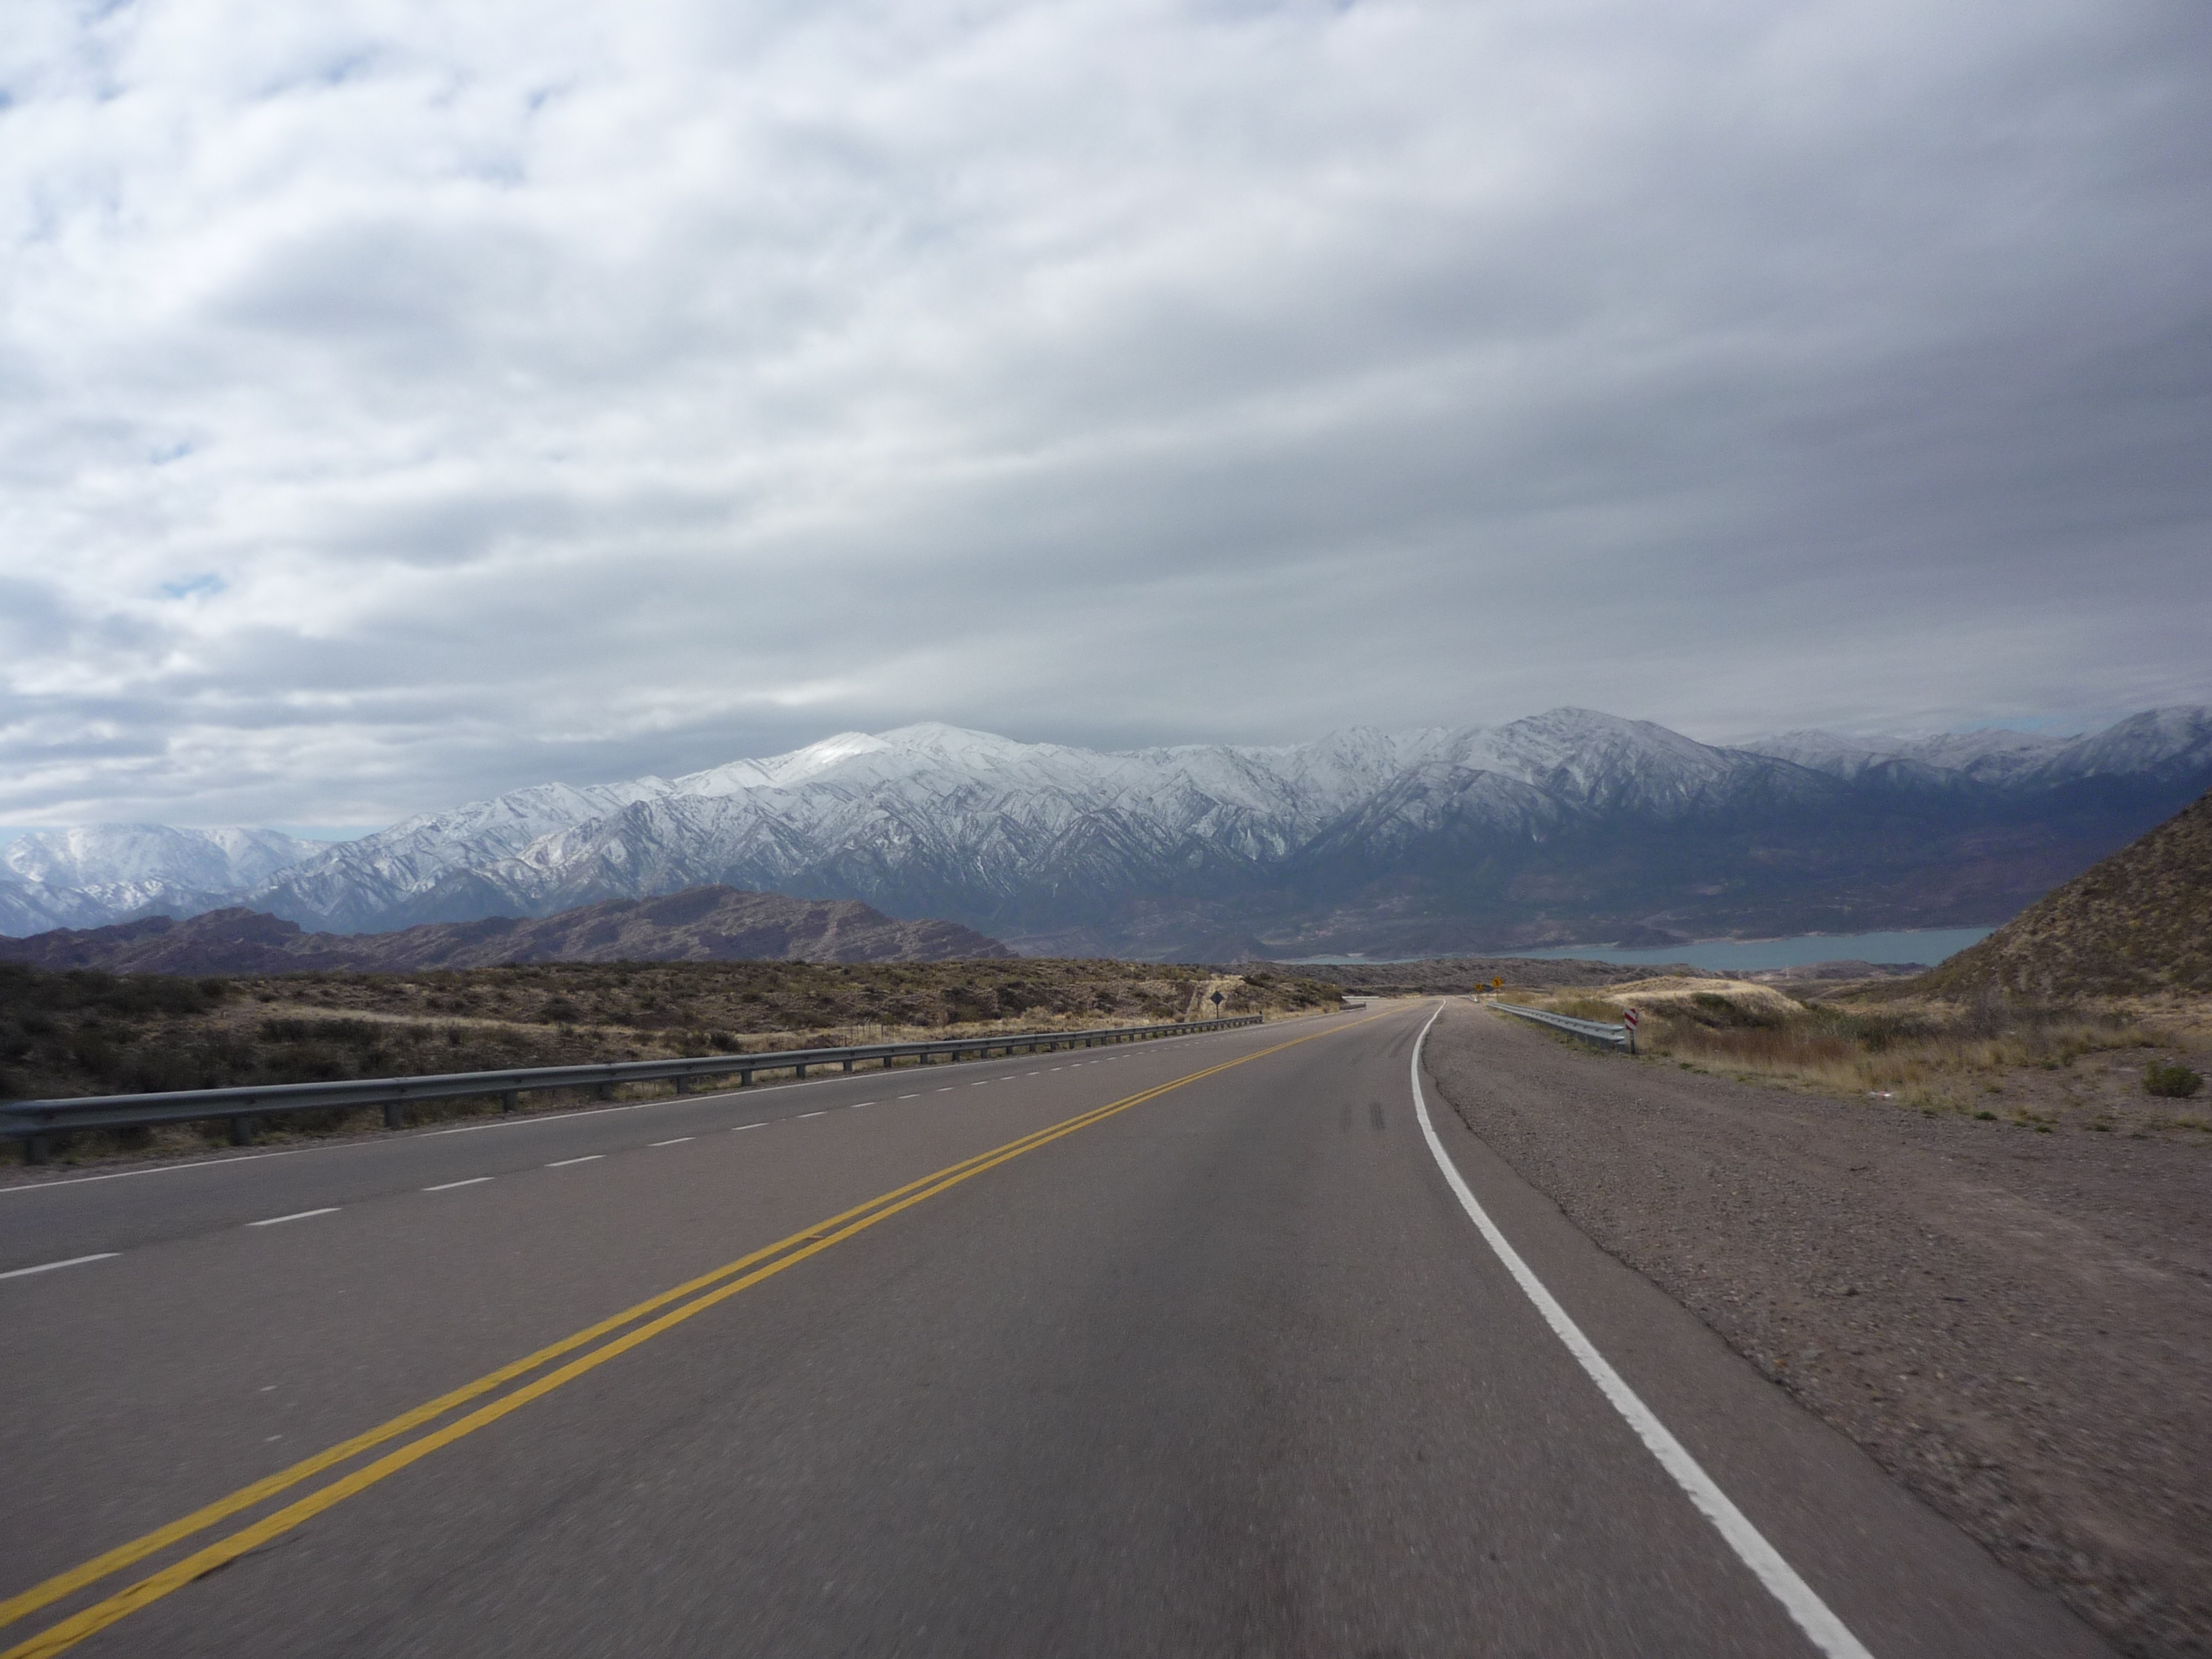
horizon, mountain, cloud, road, hill, highway, driving, mountain range, asphalt, route, road trip, south, mountains, infrastructure, argentina, mountain pass, road surface, mountainous landforms, nonbuilding structure, controlled access highway